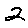
Label: 2